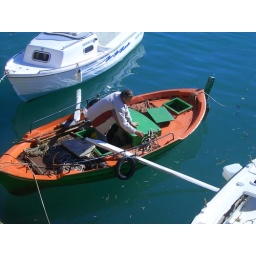
Typical small fishing boat used along the coast in the sheltered Gulf of Corinth in Greece